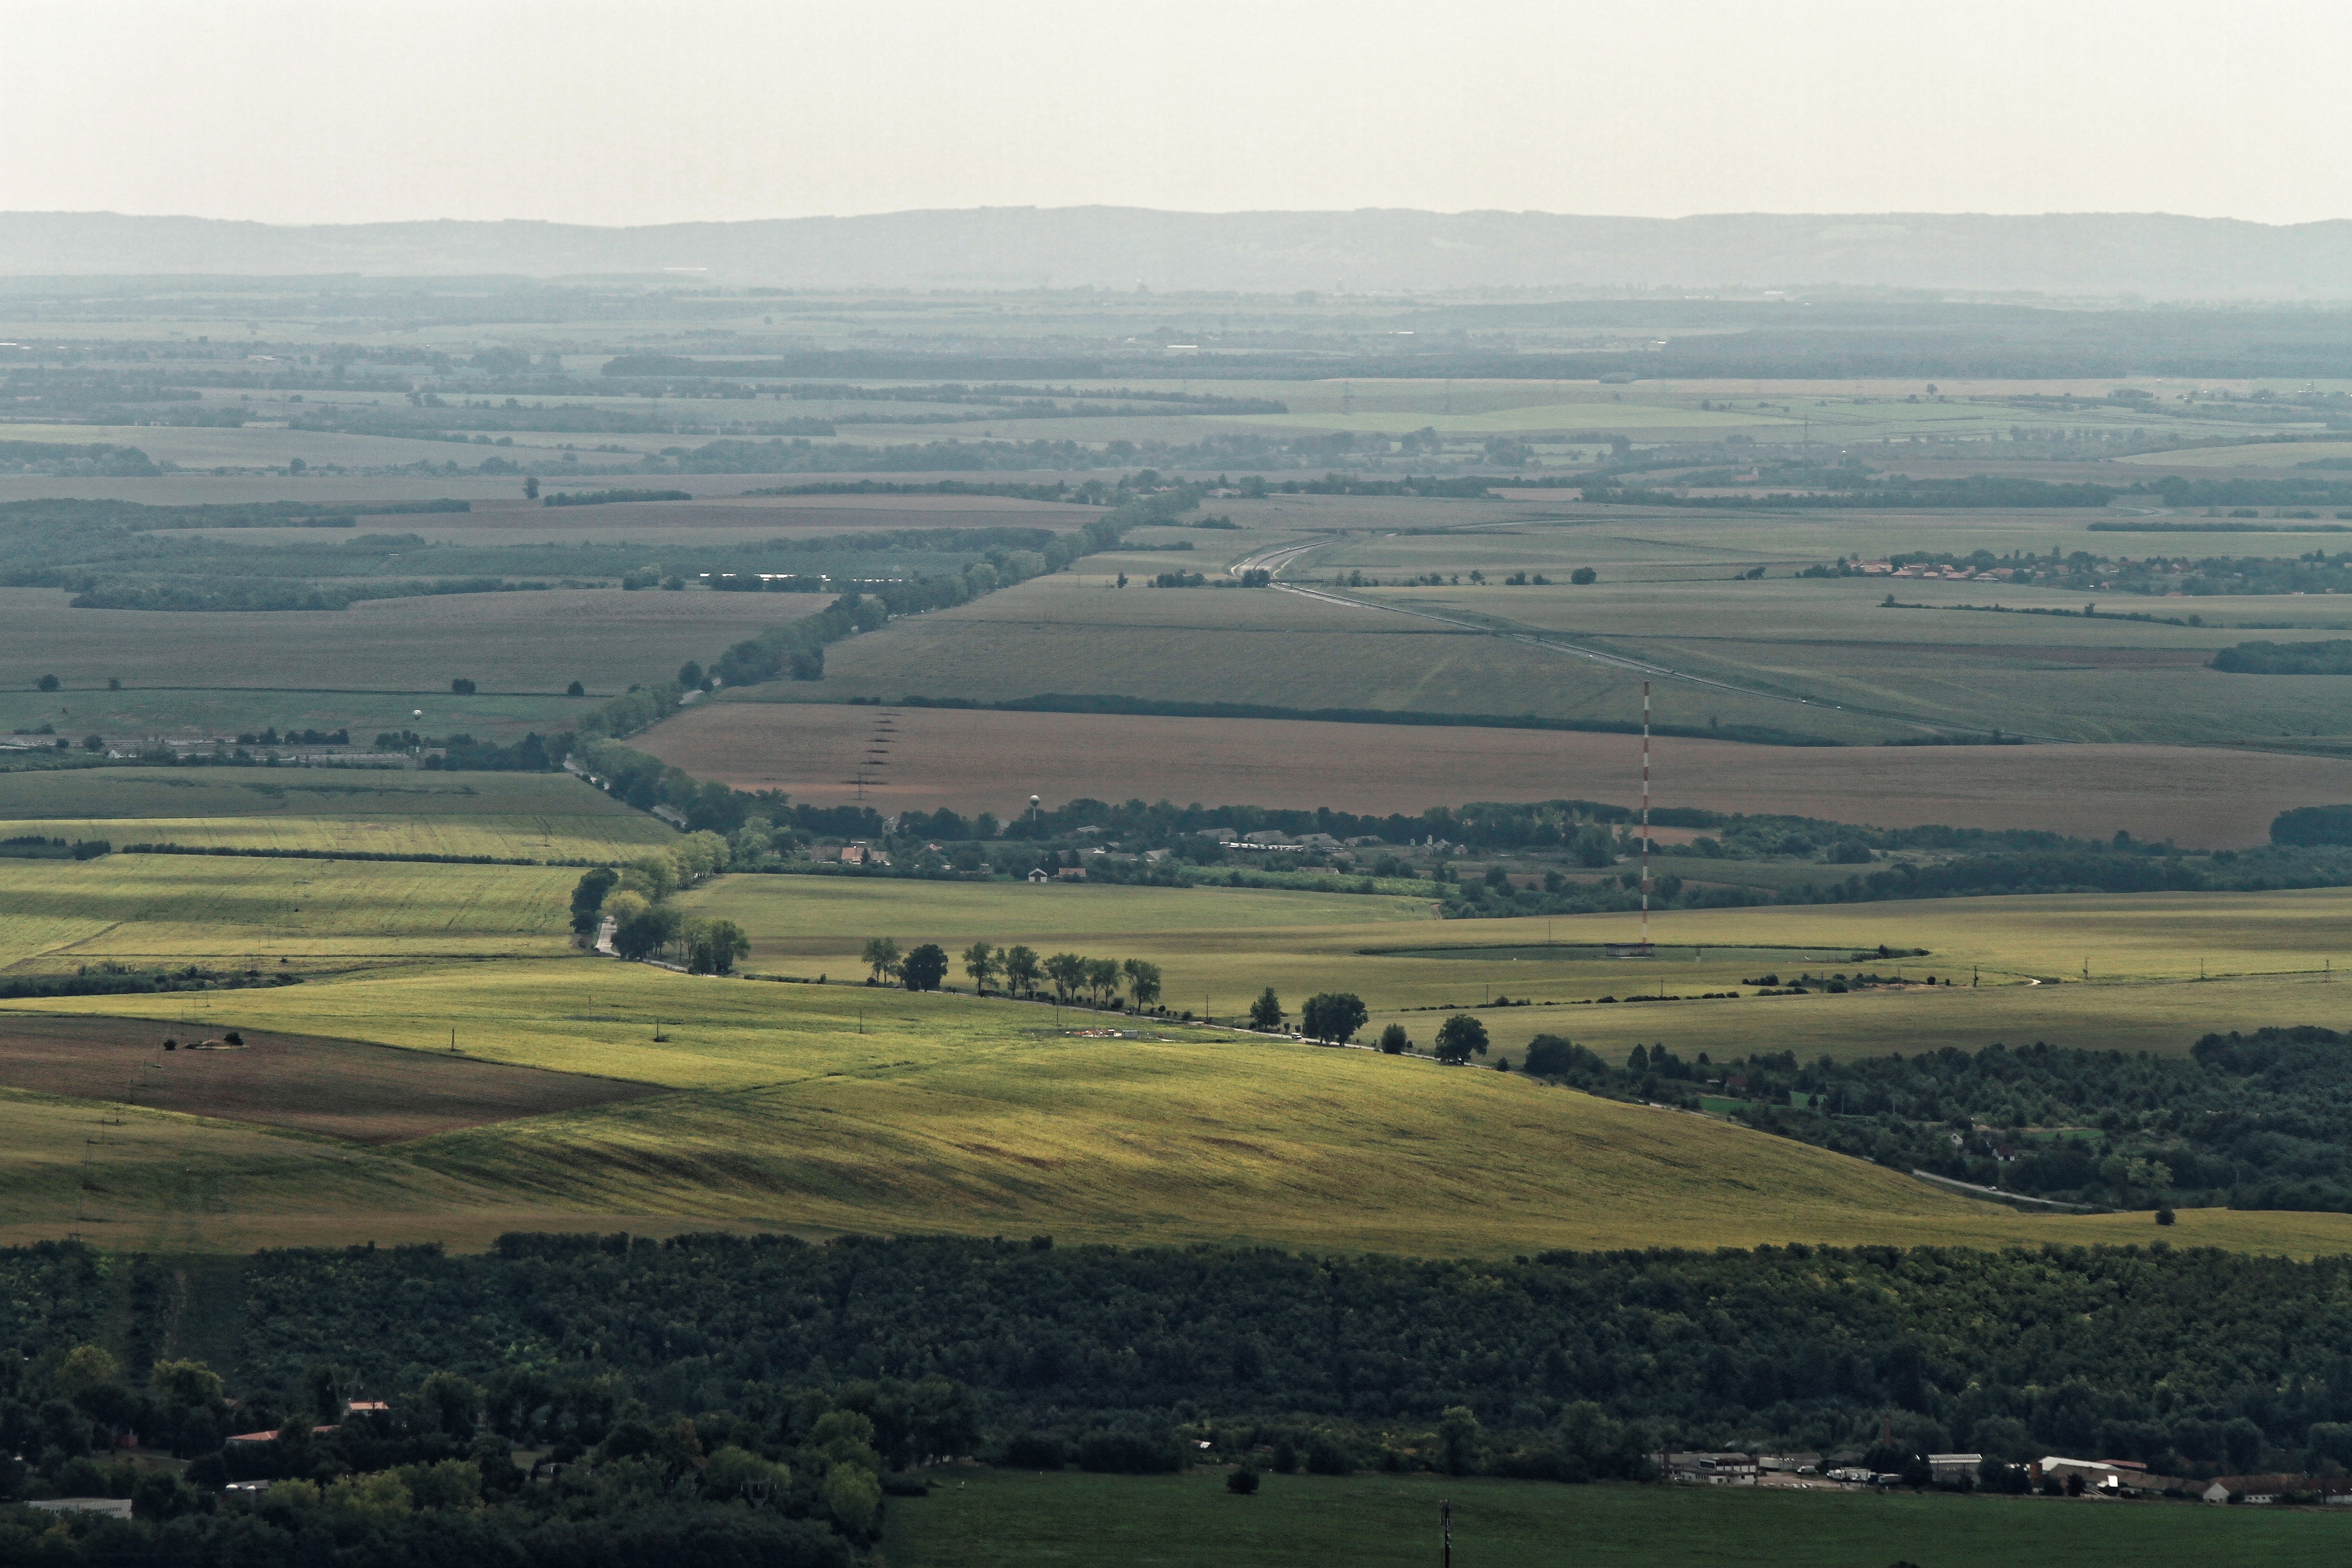
landscape, nature, outdoor, horizon, growth, plant, field, farm, meadow, prairie, countryside, hill, view, valley, land, country, rural, spring, green, high, farming, scenic, pasture, scenery, reservoir, agriculture, aerial, aerial view, plain, farmland, agricultural, grassland, plateau, scene, cultivated, steppe, rural area, aerial photography, natural environment, geographical feature, atmospheric phenomenon, atmosphere of earth